Amiga 3000

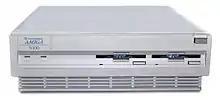
Amiga 3000 Front

The Amiga 3000, or A3000, is a personal computer released by Commodore in June 1990. It is the successor to the Amiga 2000 and its upgraded model Amiga 2500 with more processing speed, improved graphics, and a new revision of the operating system.